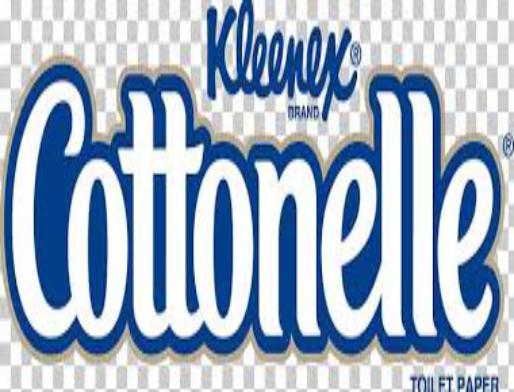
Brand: kleenex
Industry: Necessities